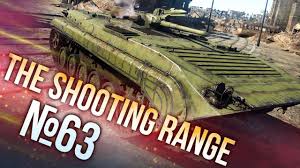
Label: BMP